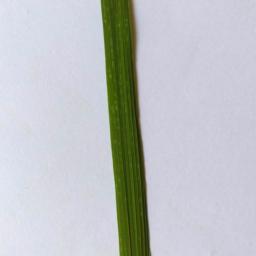
Label: Rice___Healthy